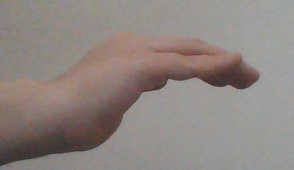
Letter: haa